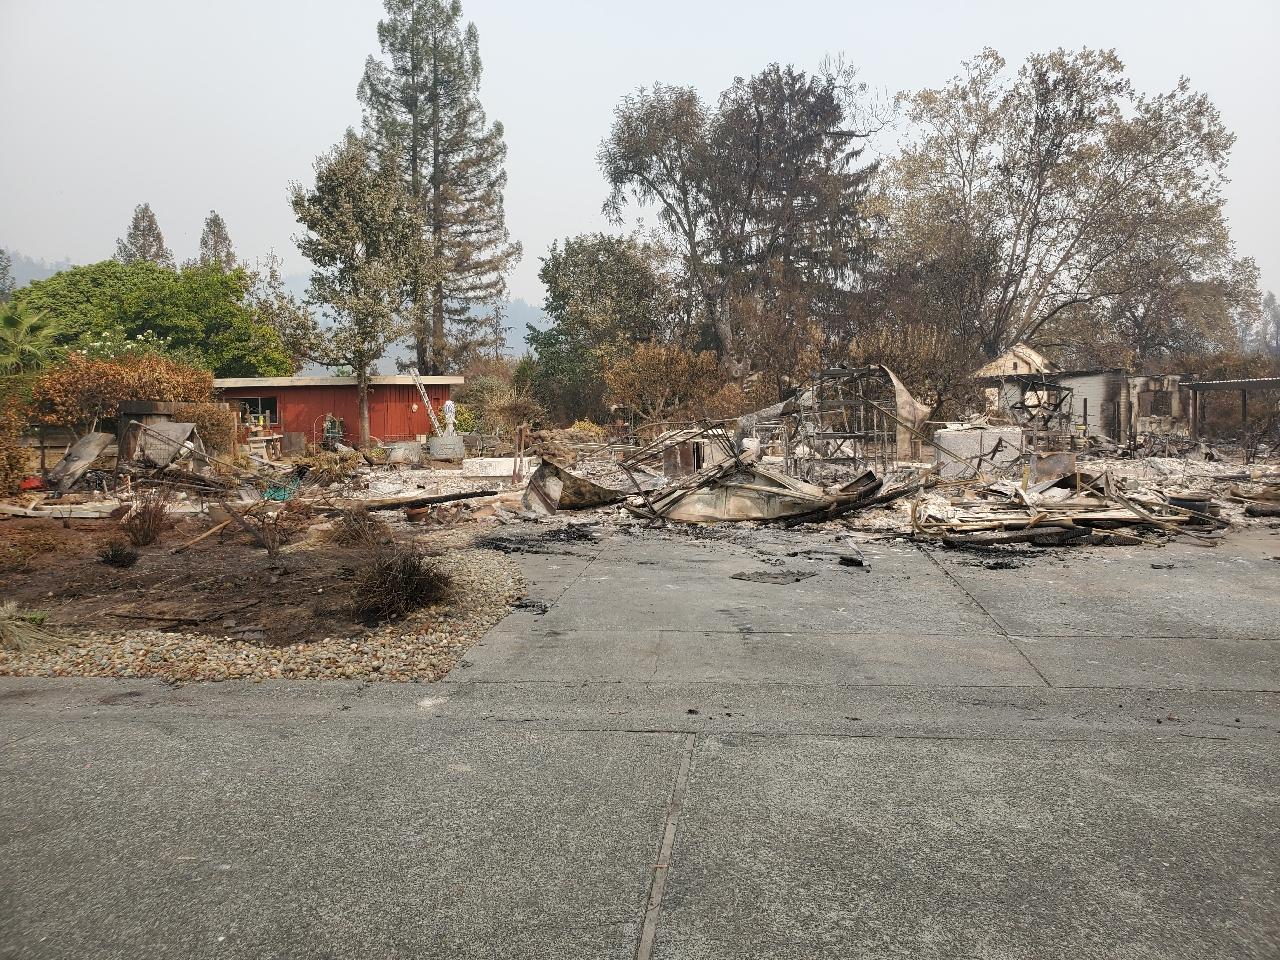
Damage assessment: destroyed